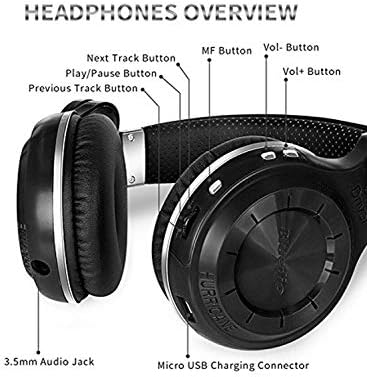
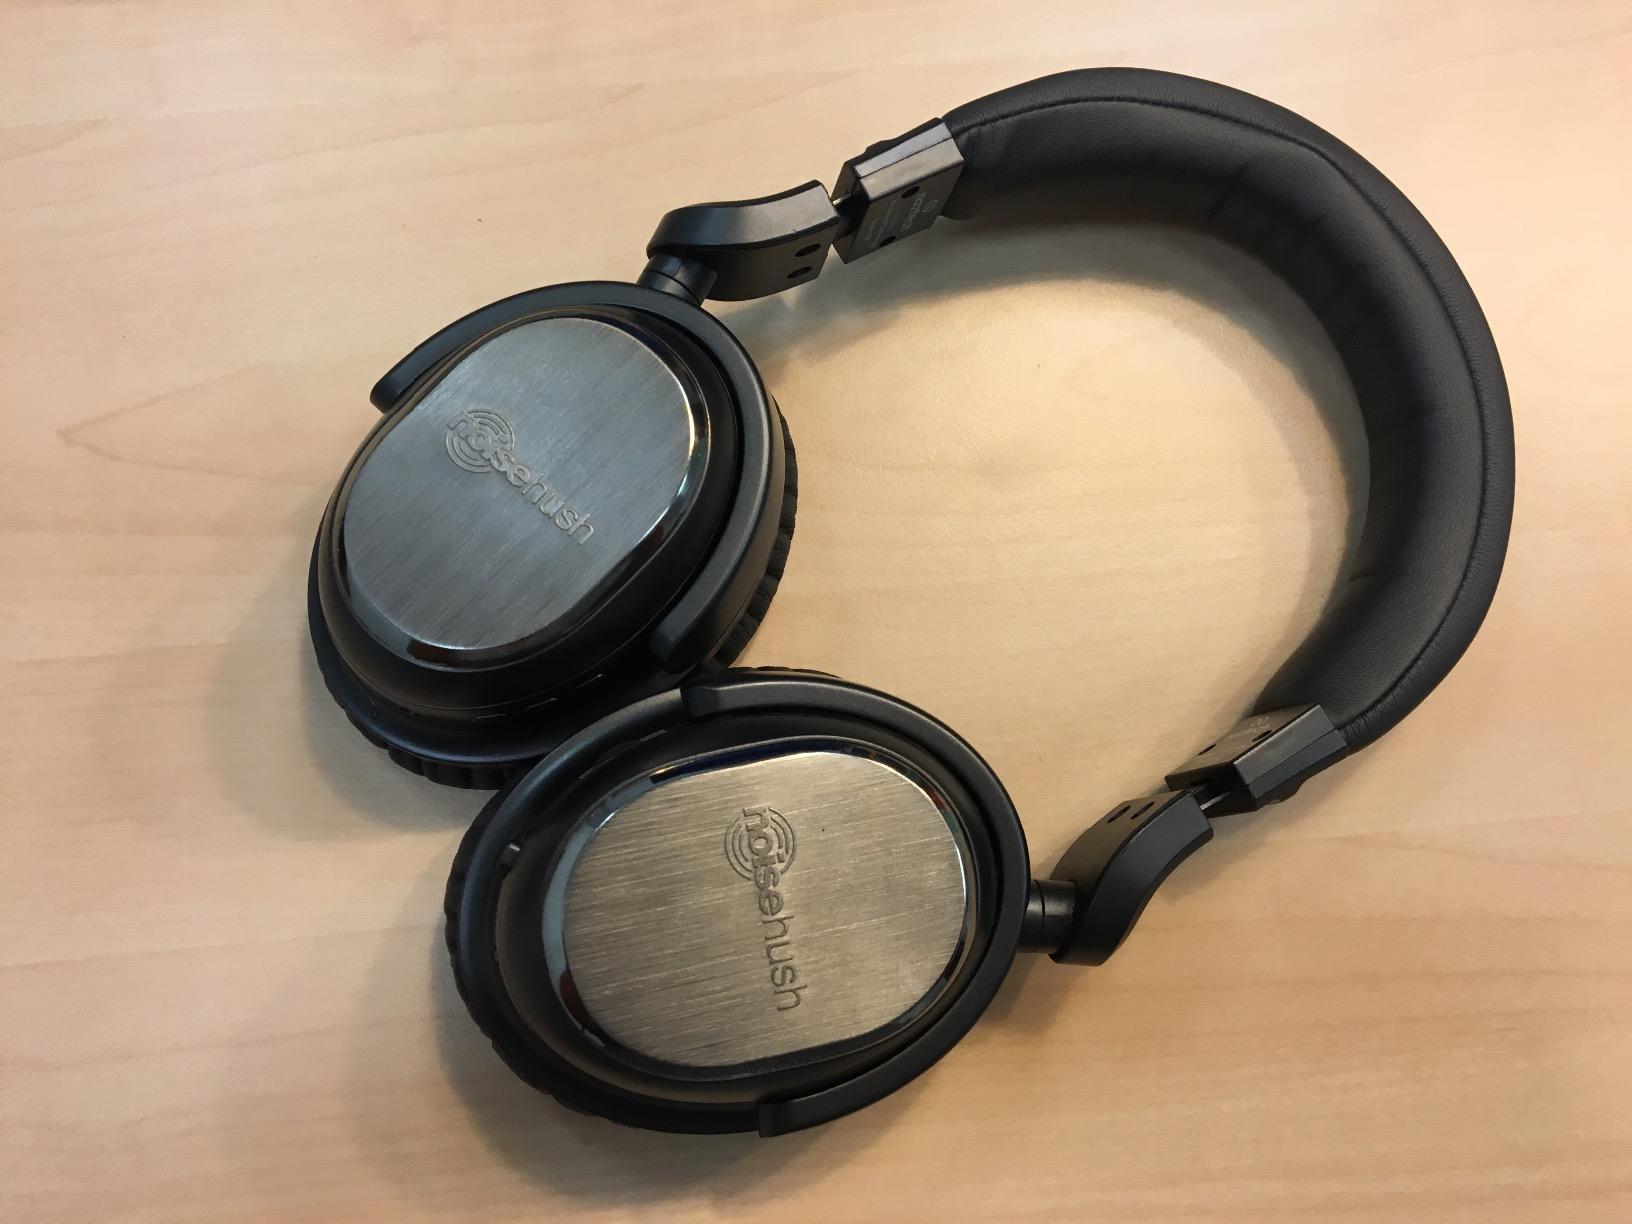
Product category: headphones
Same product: no